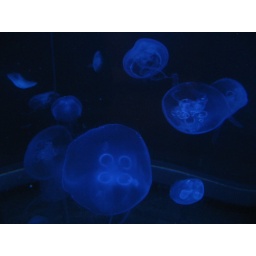
Jelly fish look especially evil when viewed under a black light